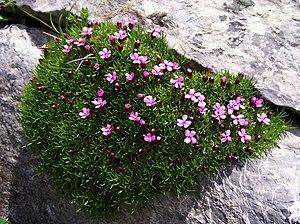
Les Silènes sont des plantes herbacées, annuelles ou vivaces du genre Silene appartenant à la famille des Caryophyllacées. Ce genre comporte de nombreuses espèces, car il a absorbé les anciens genres Cucubalus, Lychnis, Melandryum et Viscaria.